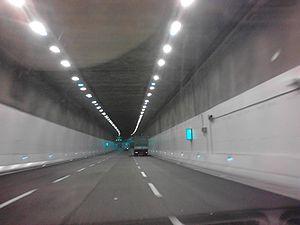
Un tunnel est une galerie souterraine livrant passage à une voie de communication. Sont apparentés aux tunnels par leur mode de construction les grands ouvrages hydrauliques souterrains, tels que les aqueducs, collecteurs et émissaires destinés soit à l'amenée, soit à l'évacuation des eaux des grands centres et certaines conduites établies en liaison avec les barrages et usines hydro-électriques.